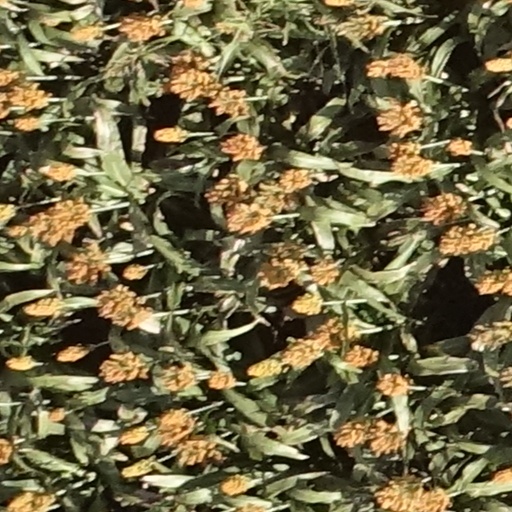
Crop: sorghum